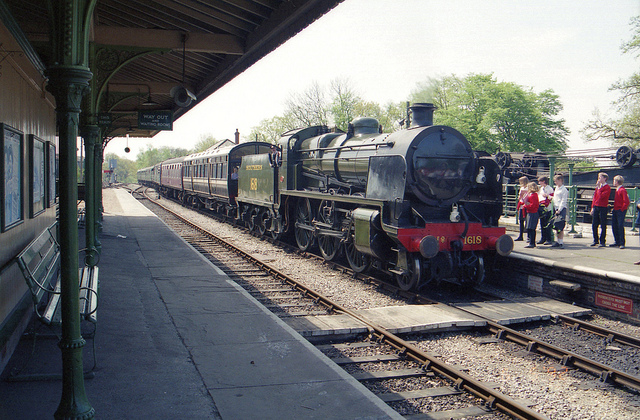
A train traveling into a train station next to a  group of people.

A train is parked at the train station

An older steam locomotive with many cars sitting at a train station.

An old style train parked at a train station.

A group of people stand outside a train at the station.